Ladora Savings Bank

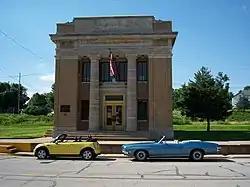
Street view

The Ladora Savings Bank is a historic structure along U.S. Route 6 in Ladora, Iowa, United States. Constructed in 1920, it was closed when the bank that built it failed in the Great Depression, leaving it to be used by a succession of businesses. It was occupied by a restaurant, the Ladora Bank Bistro, but that closed down in February 2019. It has been listed on the National Register of Historic Places since August 3, 1990.